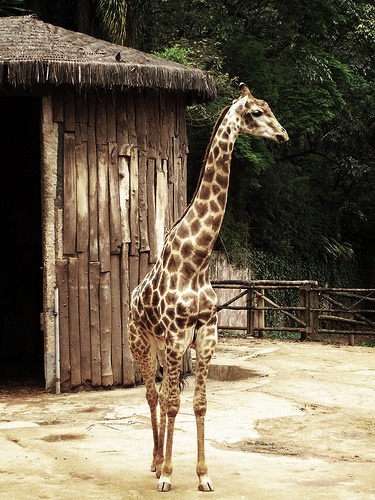
A giraffe standing in front of a wooden structure.
Giraffes are one of the most recognizable animals.
a big giraffe stands next to a hut
A baby giraffe is standing outdoors near a straw hut.
A giraffe standing in the dirt near a wooden building.